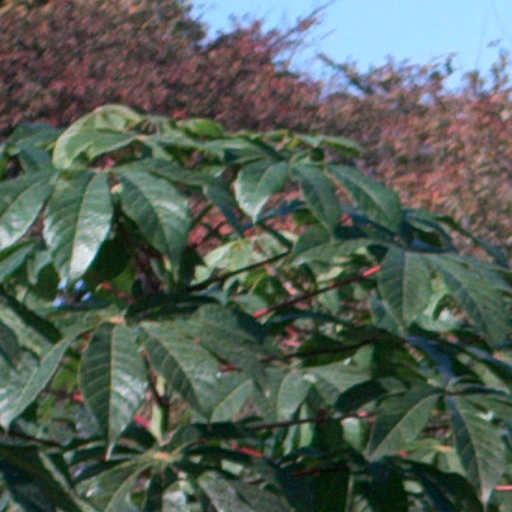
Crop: cassava